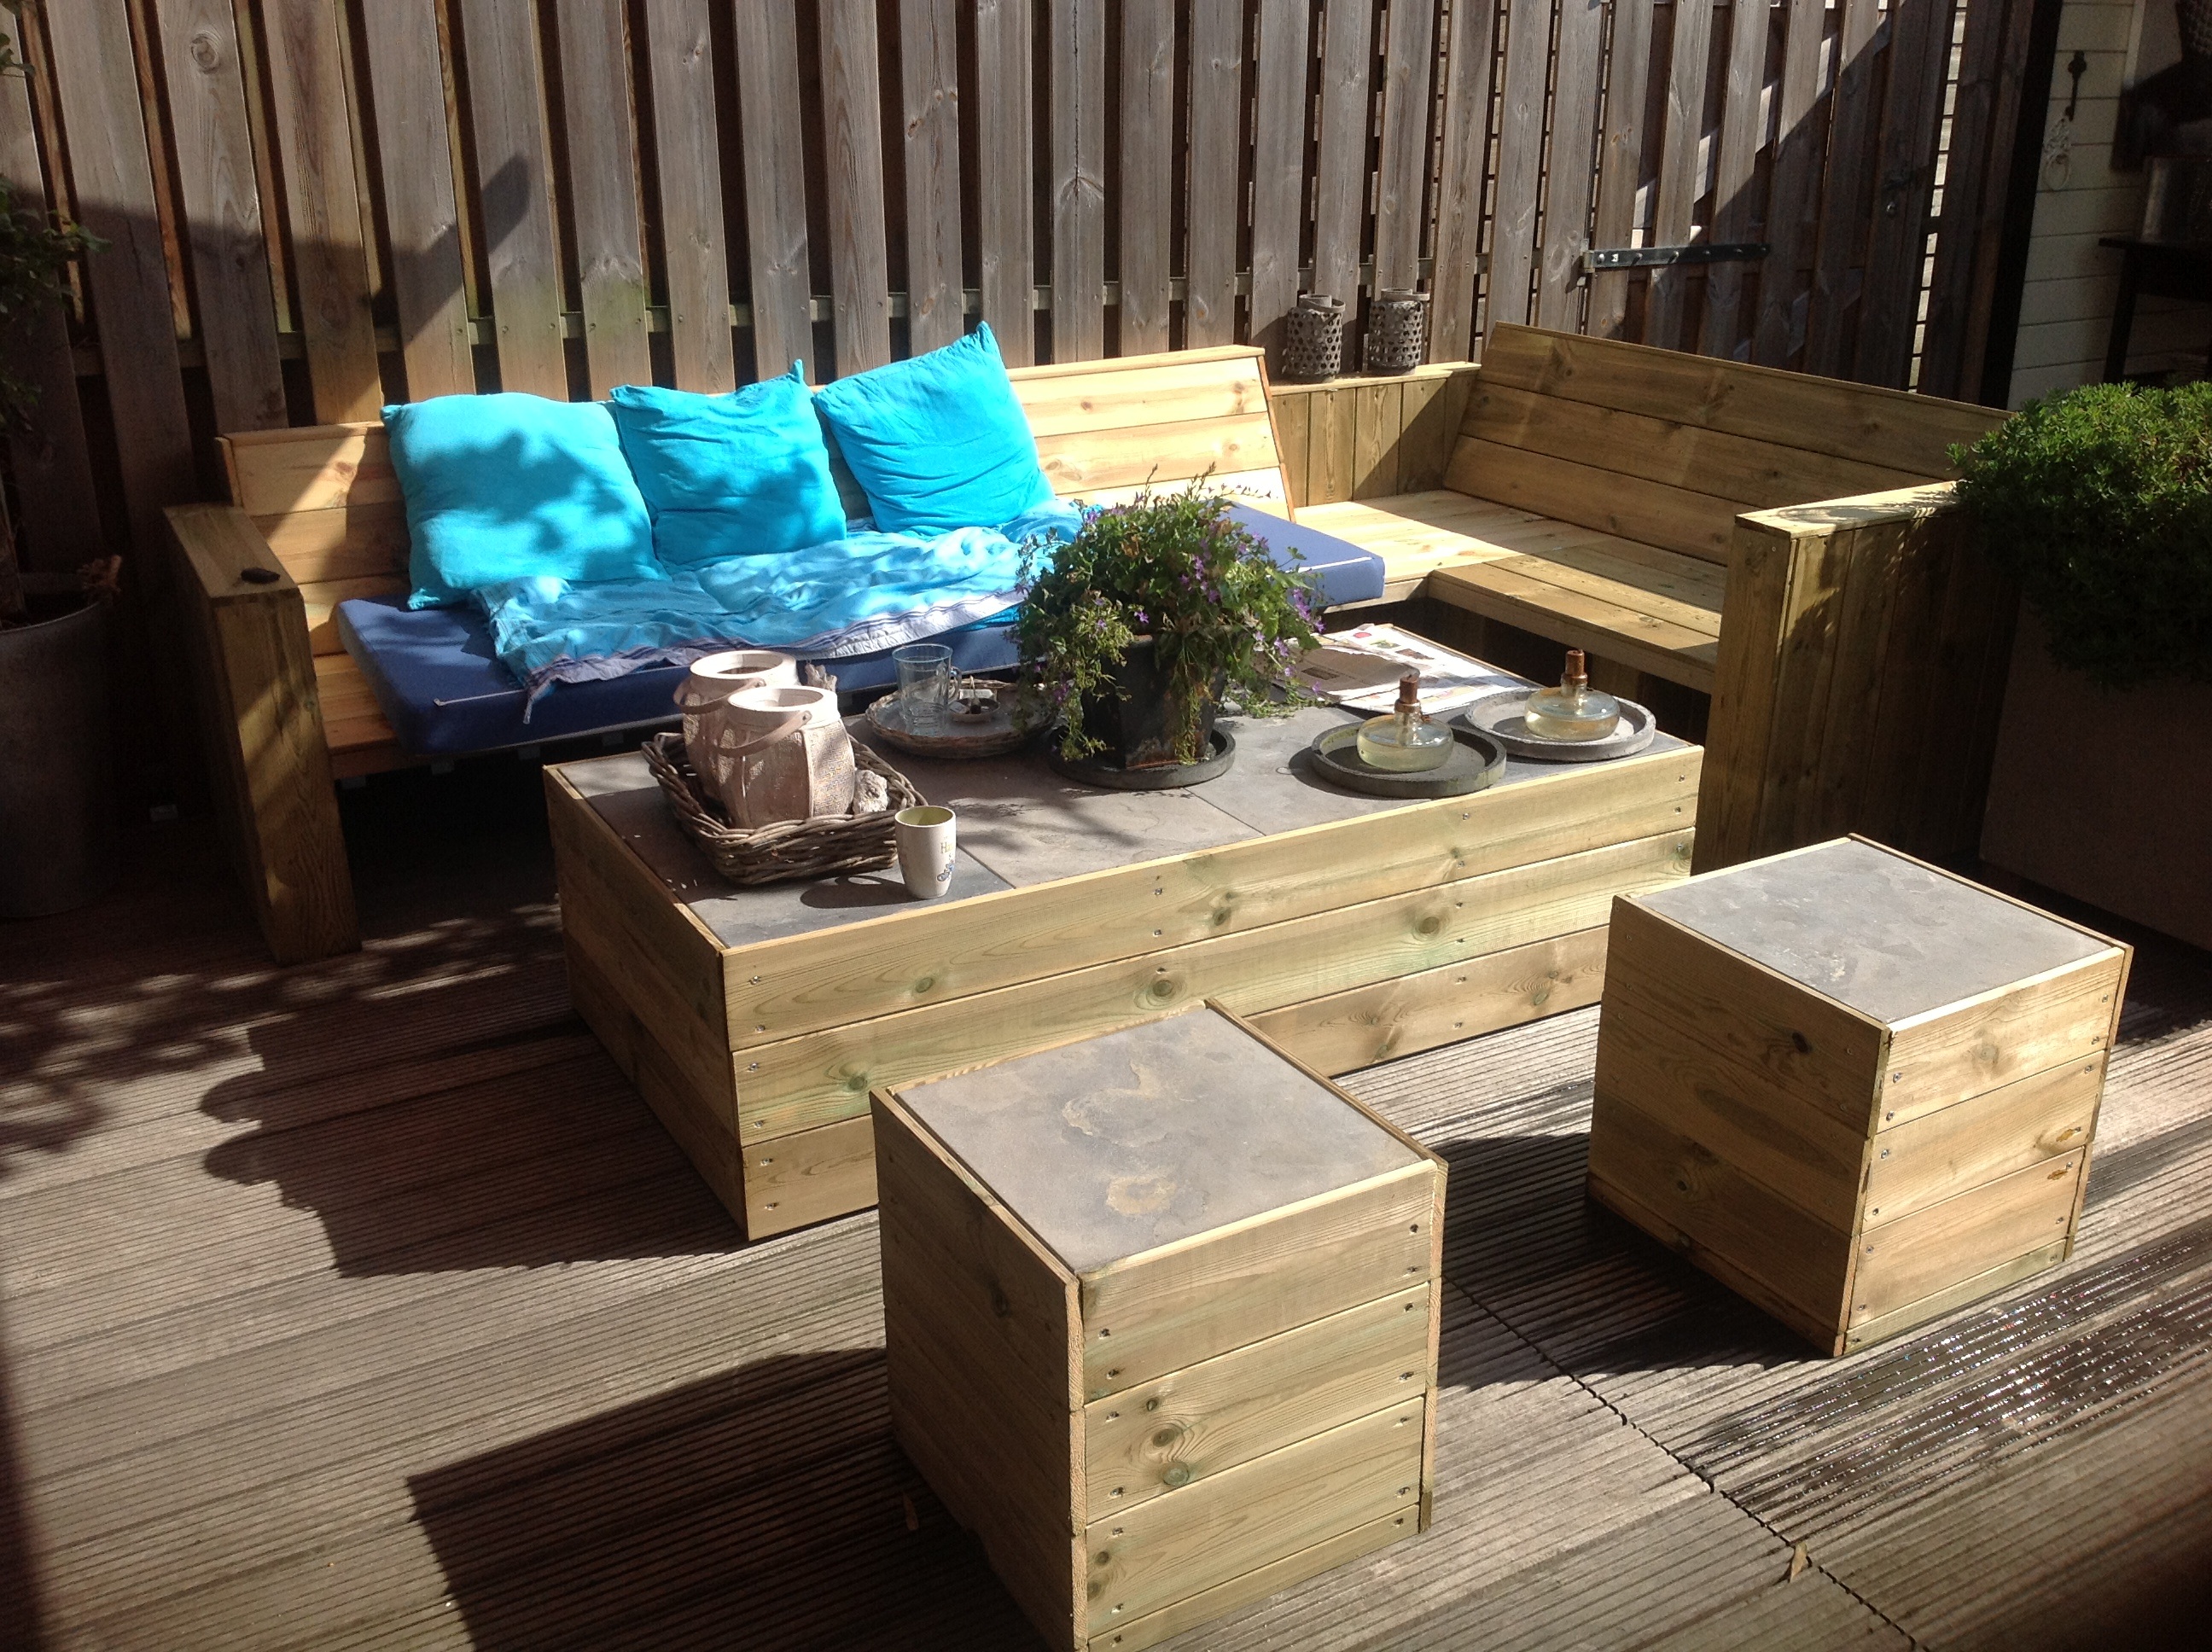
table, wood, backyard, living room, furniture, room, garden, design, outdoor structure, garden wood